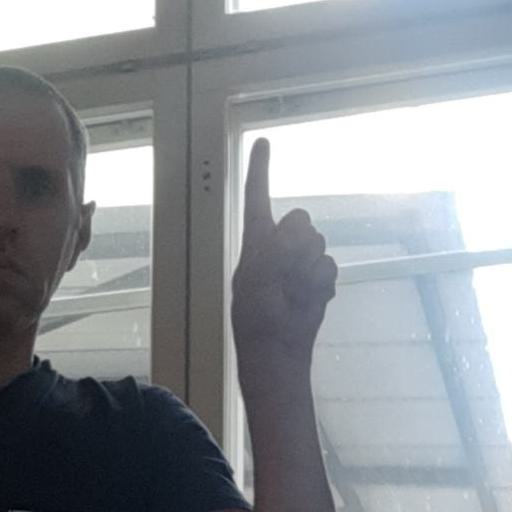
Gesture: one